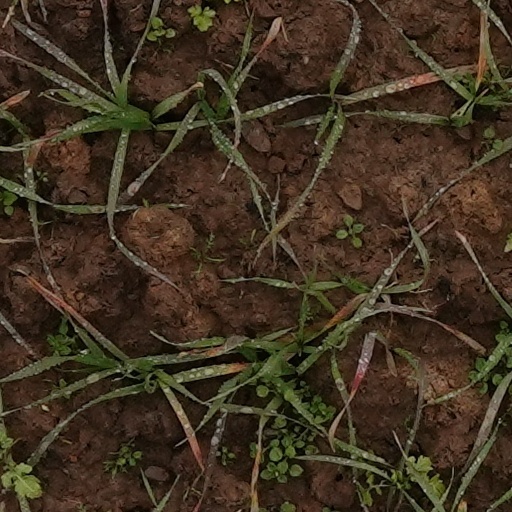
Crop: wheat